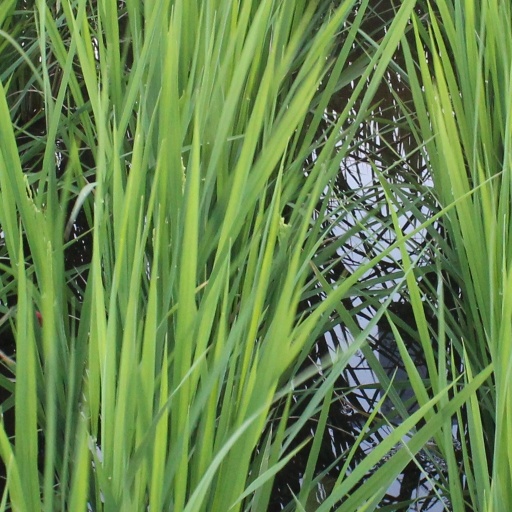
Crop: rice